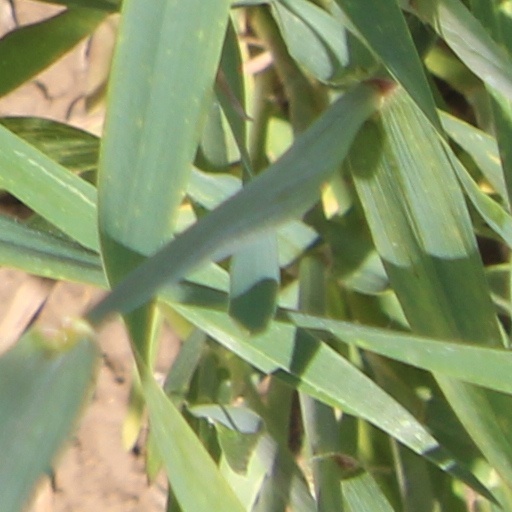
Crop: wheat